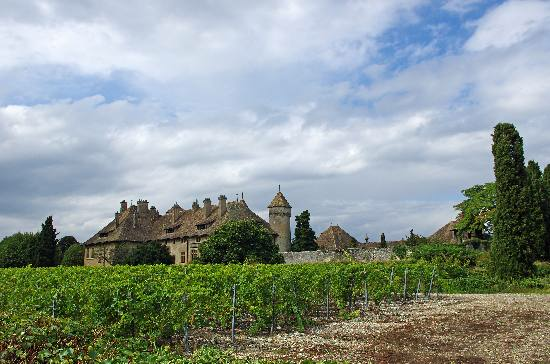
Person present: No